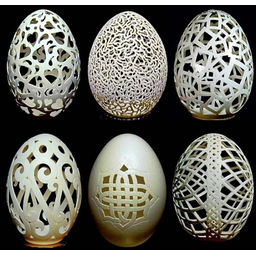
Label: trash